Daggoo Peak

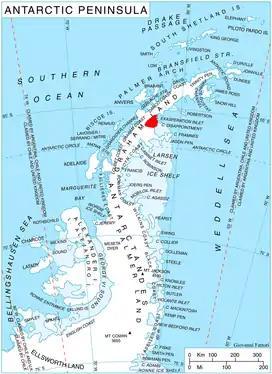
Location of Aristotle Mountains on the Antarctic Peninsula.

Daggoo Peak is a rocky peak, high, situated in southeastern Aristotle Mountains at the north side of the mouth of Flask Glacier, west-southwest of Tashtego Point on the east side of Graham Land. It was surveyed and photographed by the Falkland Islands Dependencies Survey in 1947, and named by the UK Antarctic Place-Names Committee in 1956 after Flask's harpooner on the "Pequod" in Herman Melville's "Moby-Dick; or, The White Whale".